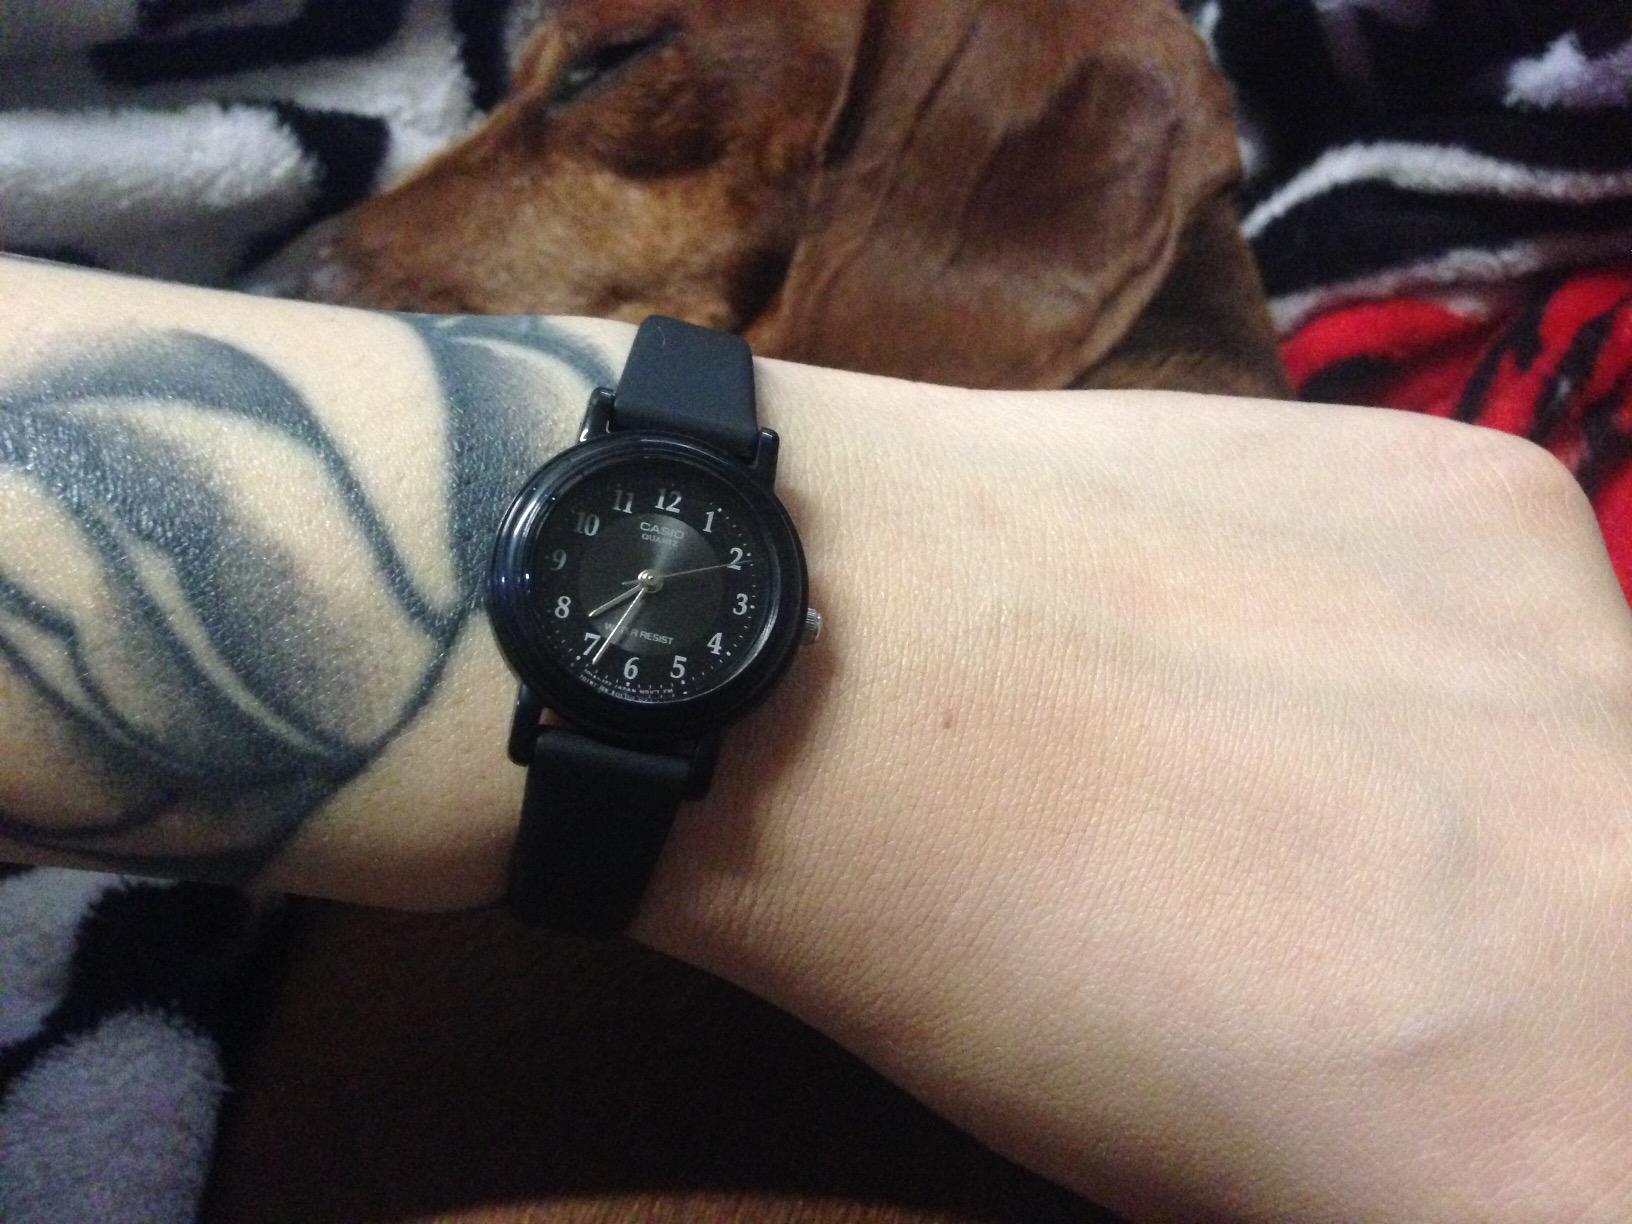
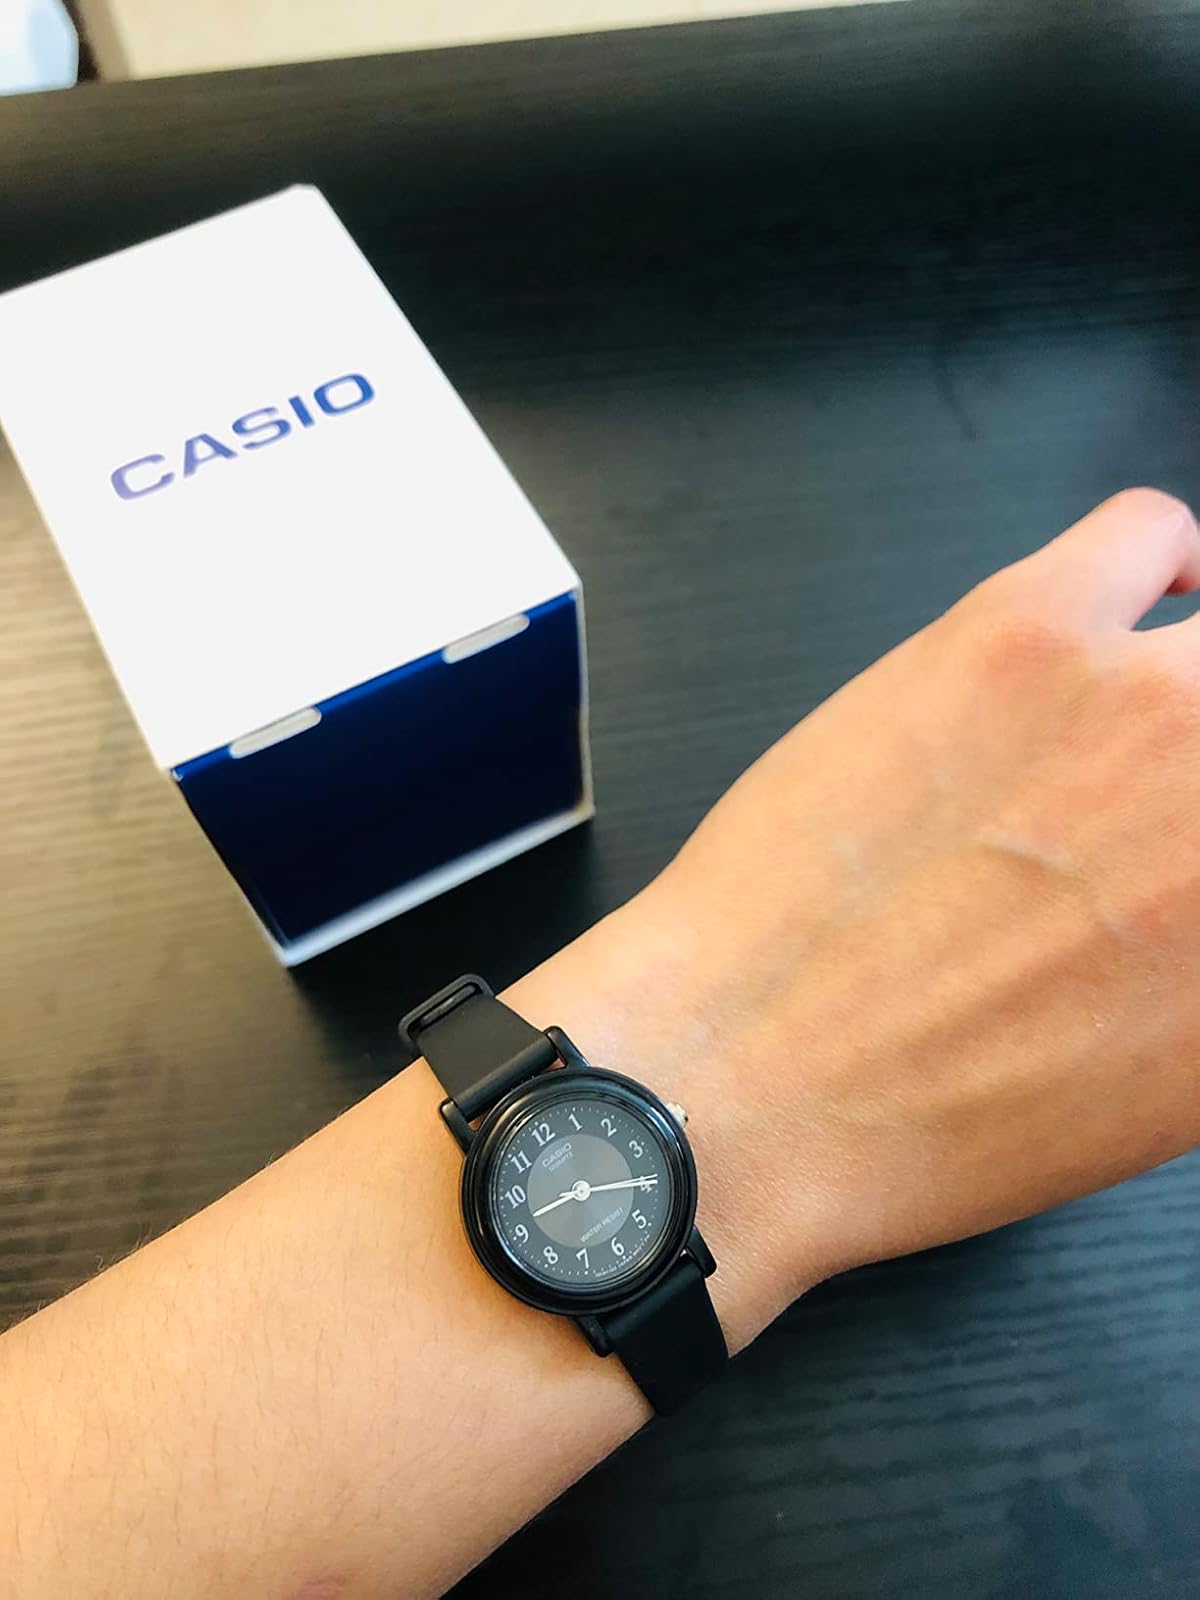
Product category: accessories_watch
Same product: yes